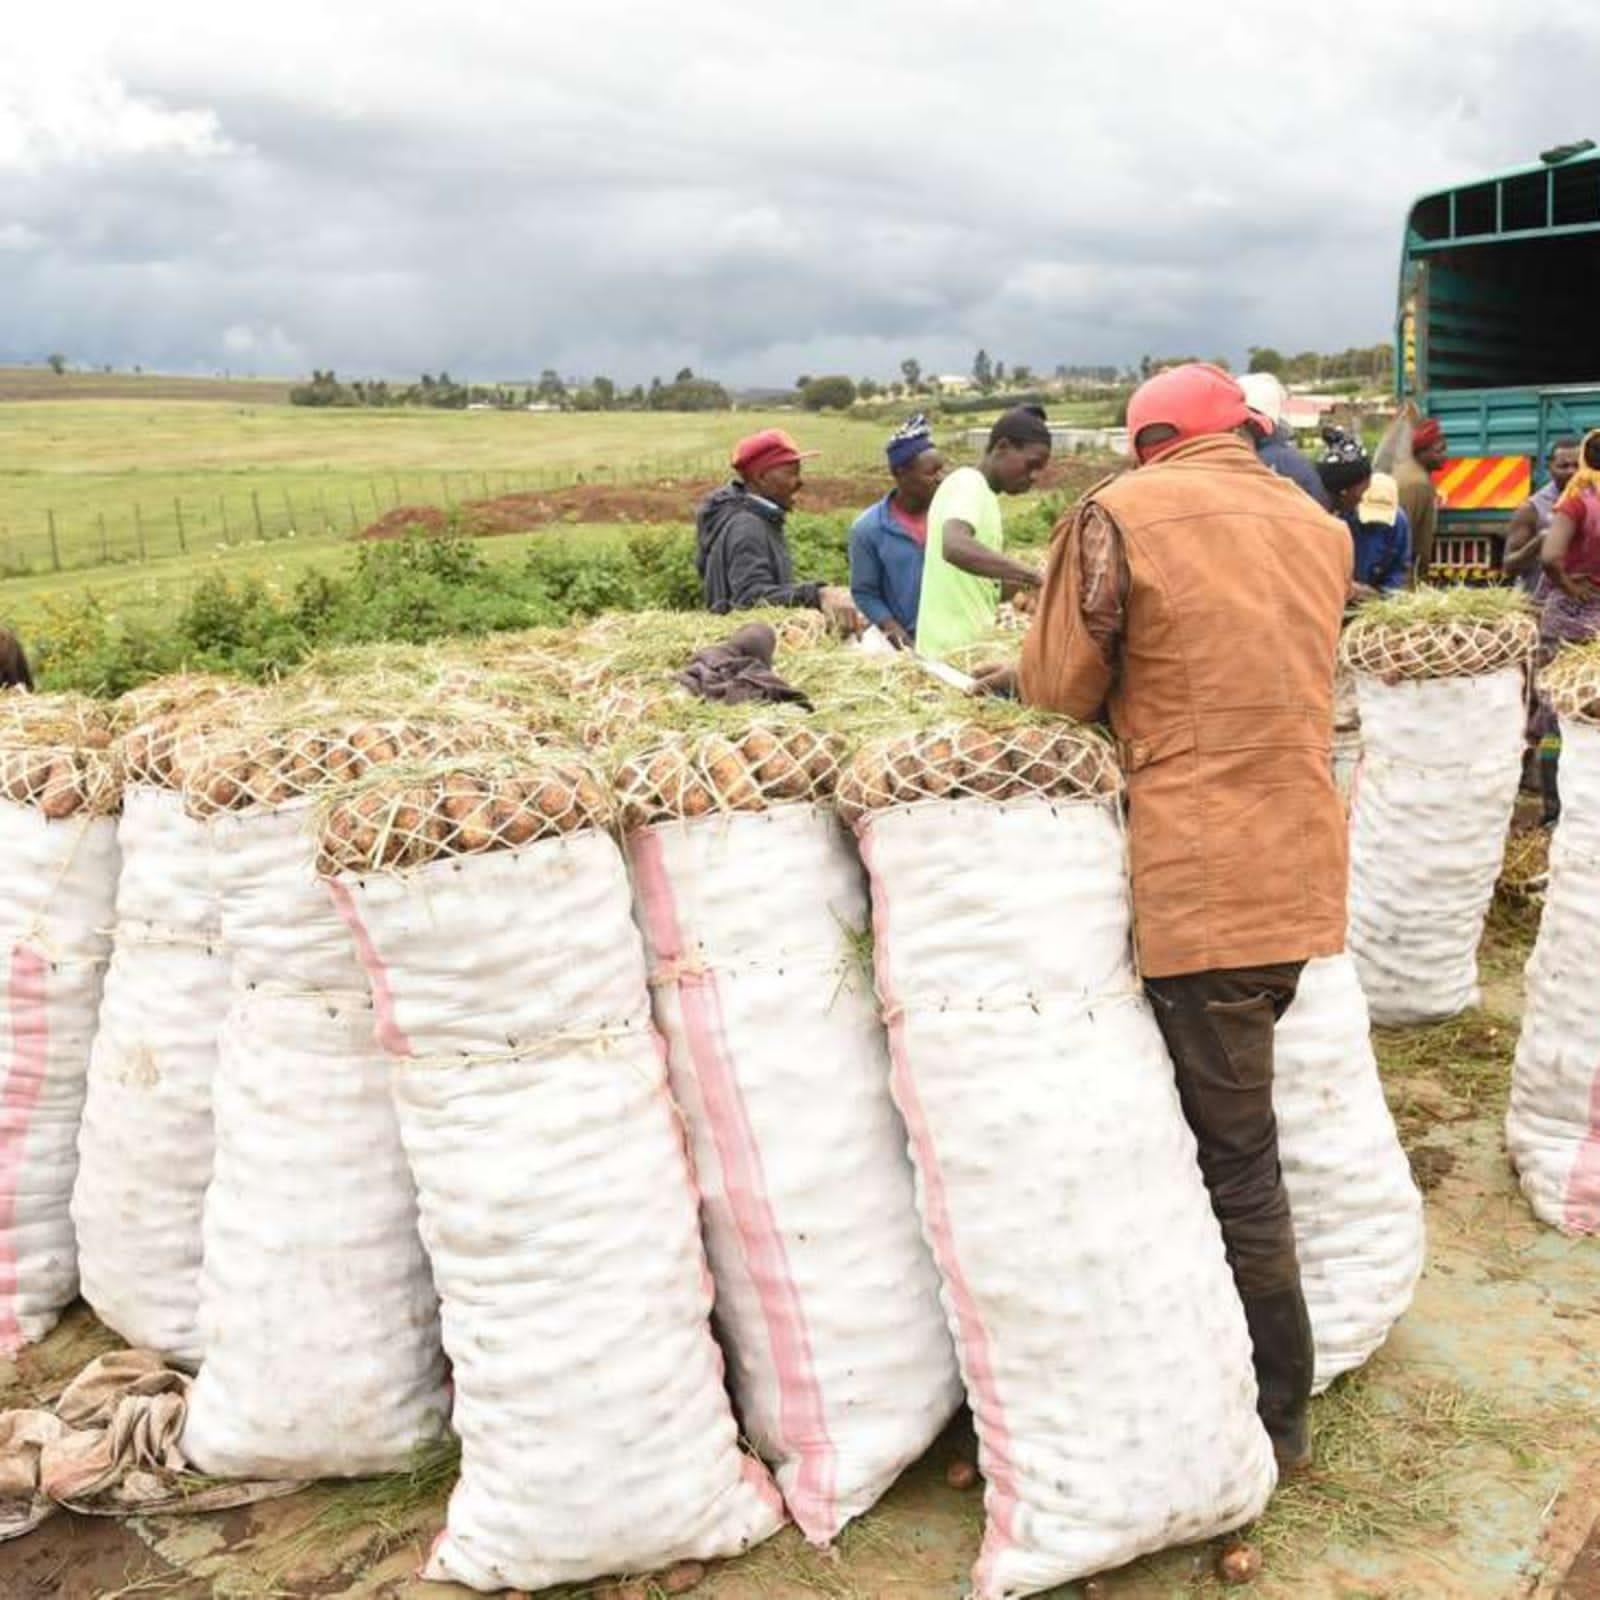
Jopo la watu walio katika eneo la wazi, lenye kuzungukwa na vifungashio vilivyohifadhi vibao vya viazi ikiashiria ni eneo tumikalo kwa ajili ya uzalishaji wa zao hilo la biashara.